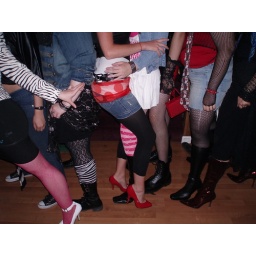
When it comes to rock sluts in the 80s, serious shoes are apparently a necessity.